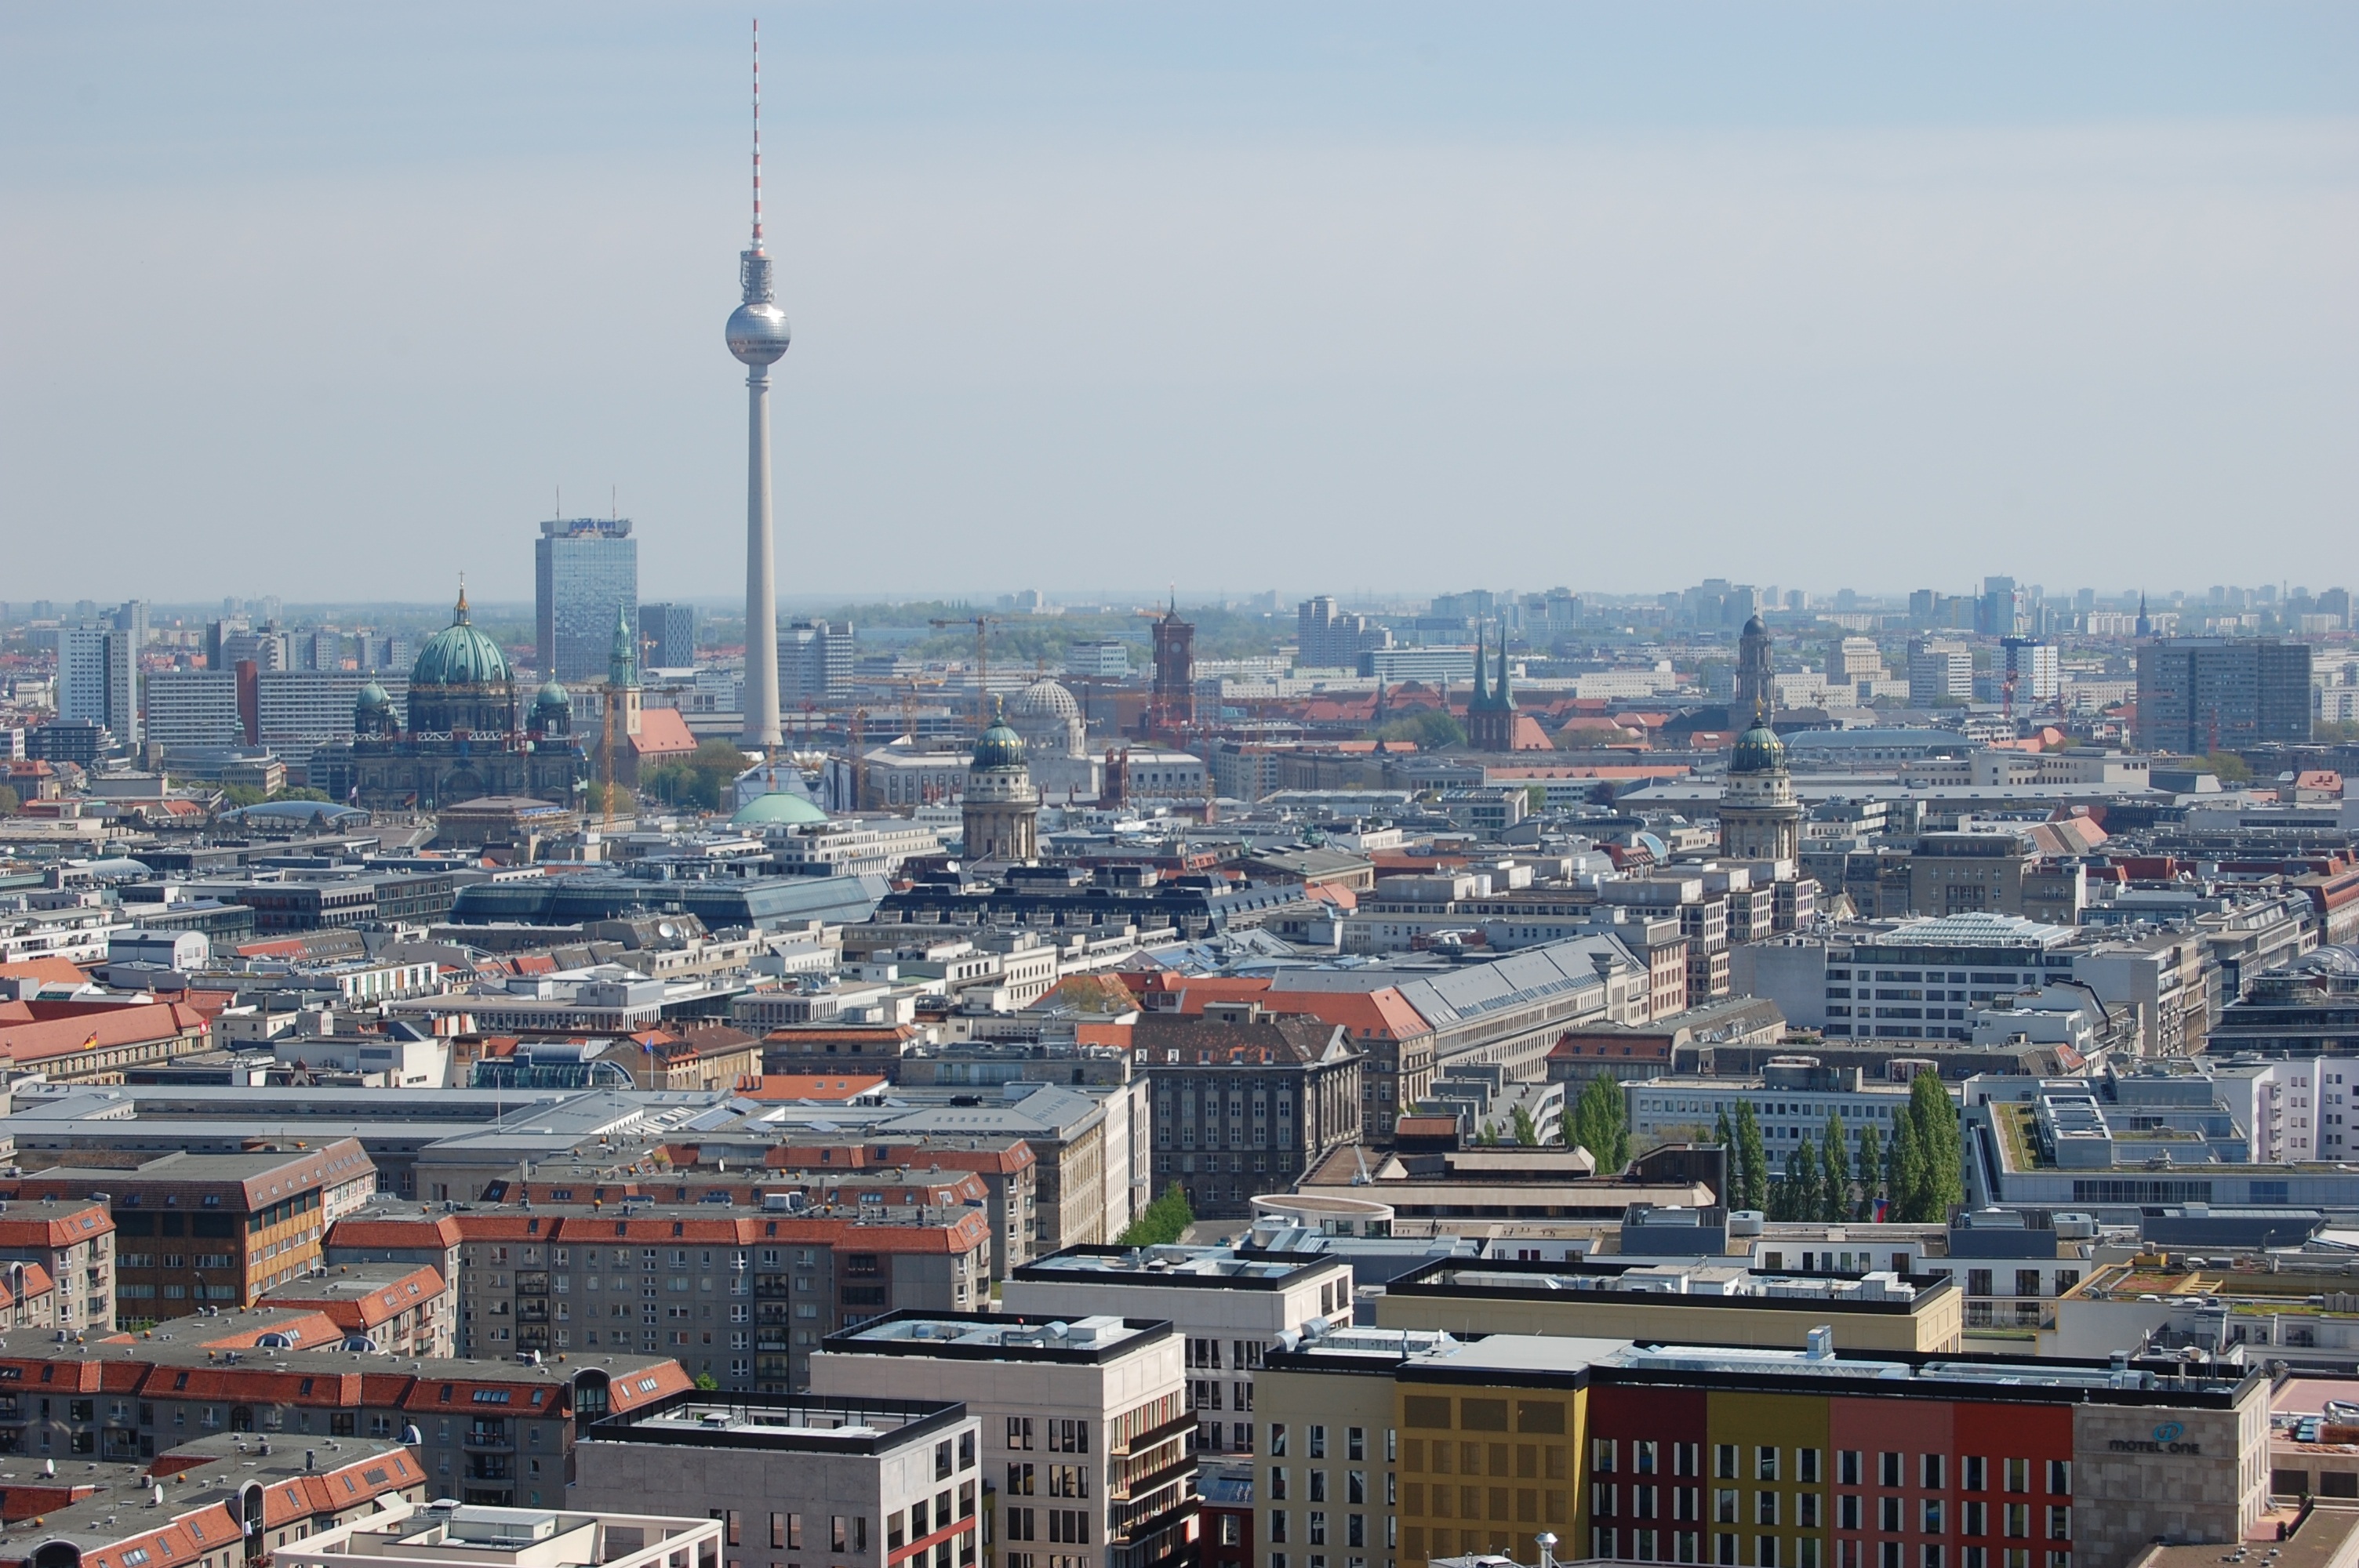
horizon, architecture, skyline, town, building, city, skyscraper, cityscape, panorama, downtown, europe, tower, landmark, sightseeing, tower block, capital, berlin, metropolis, bird's eye view, aerial photography, urban area, geographical feature, human settlement, metropolitan area